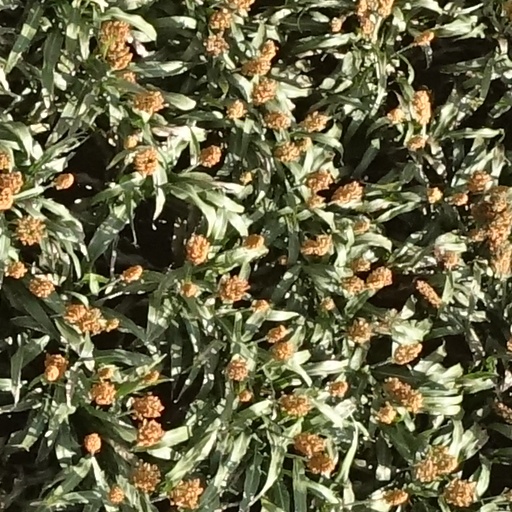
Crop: sorghum